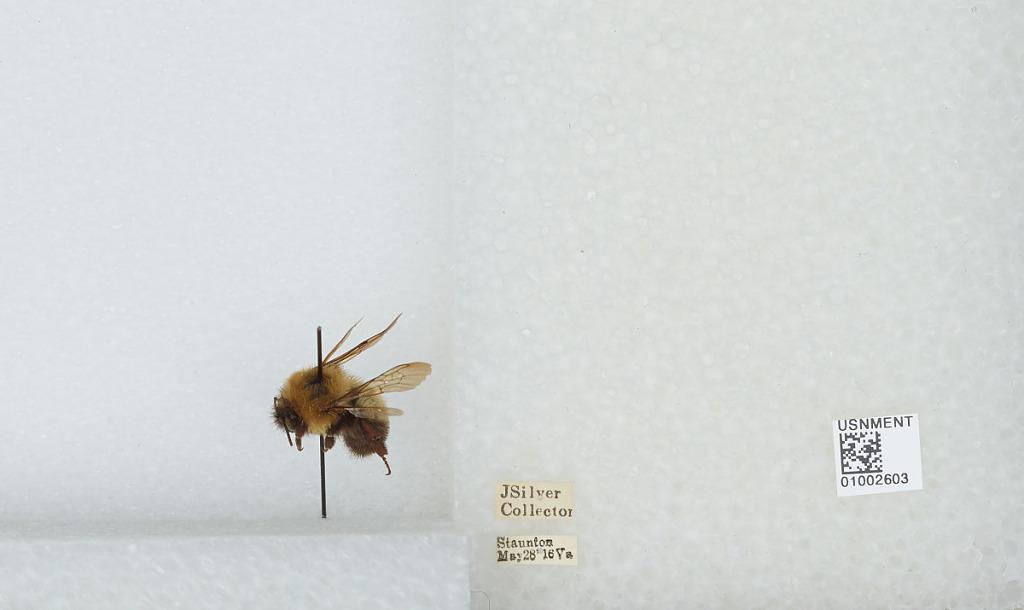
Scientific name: Bombus (Pyrobombus) bimaculatus Cresson
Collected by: J. Silver
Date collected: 1916-5-28
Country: United States
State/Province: Virginia
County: Staunton
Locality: Staunton
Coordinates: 38.1581, -79.0764